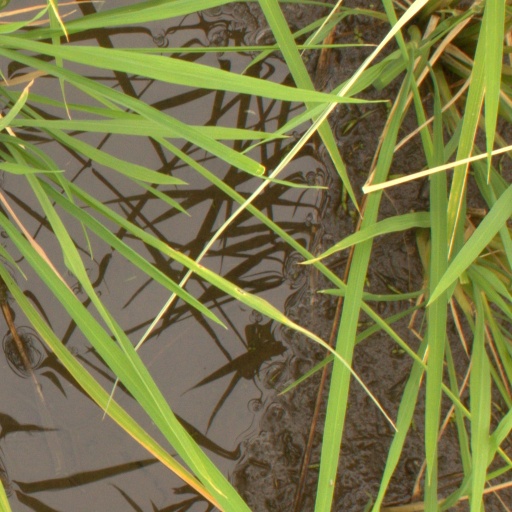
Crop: rice